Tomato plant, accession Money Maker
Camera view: bottom (45 deg); turntable rotation: 330 degrees
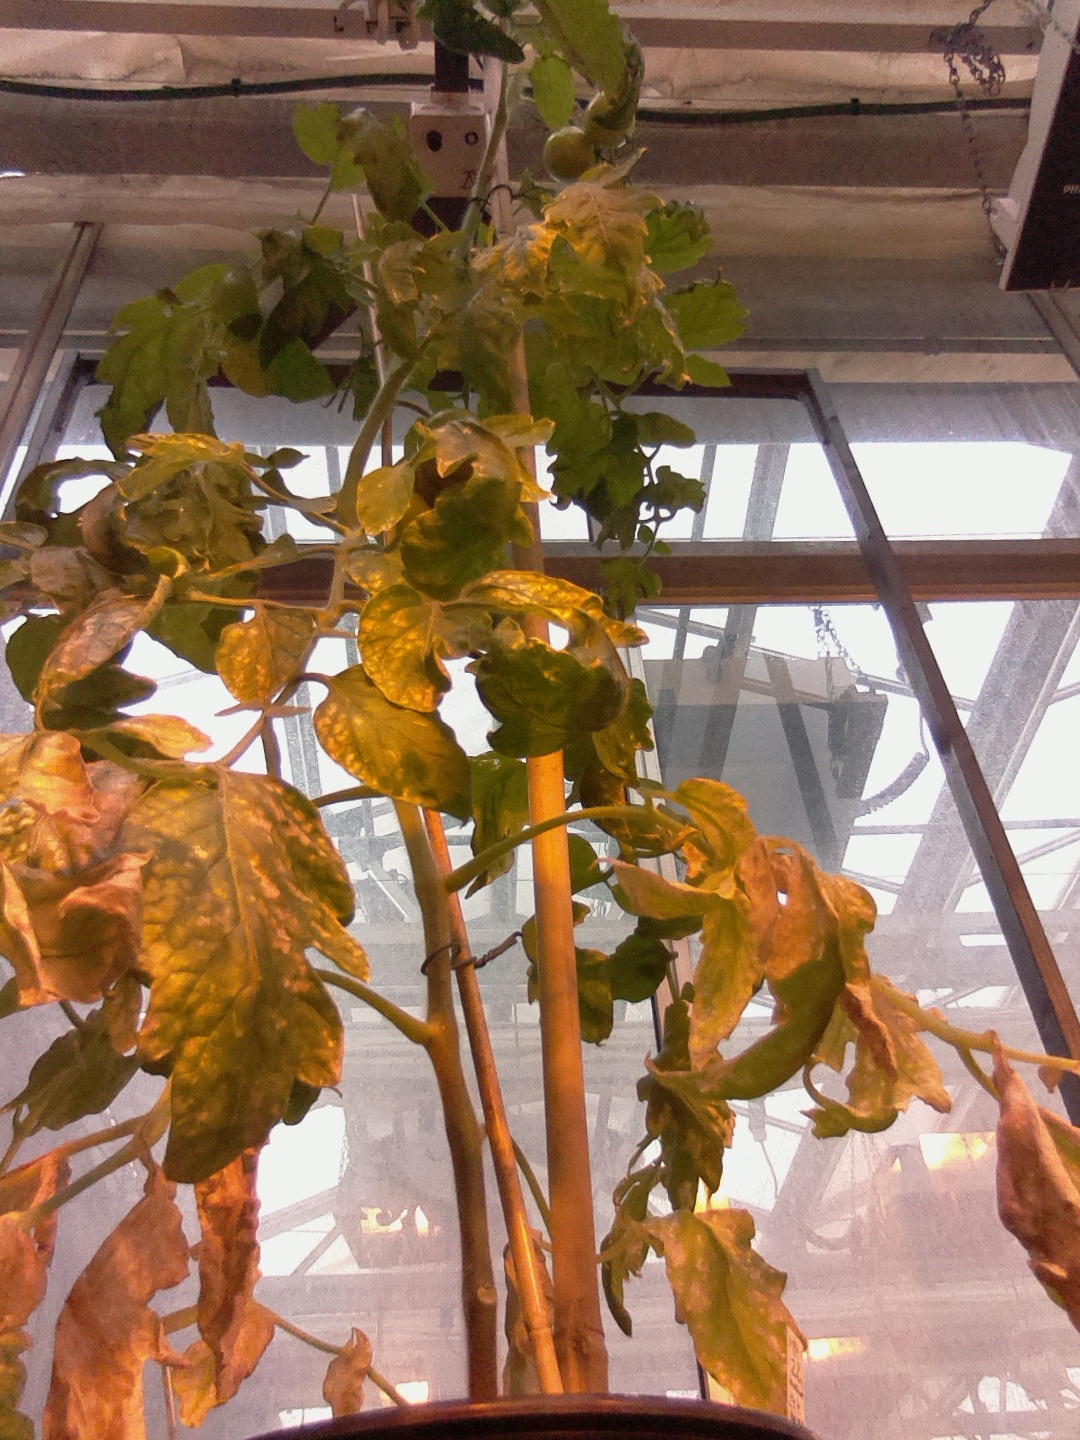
BBCH growth stage 77: 70%-80% of final fruit size